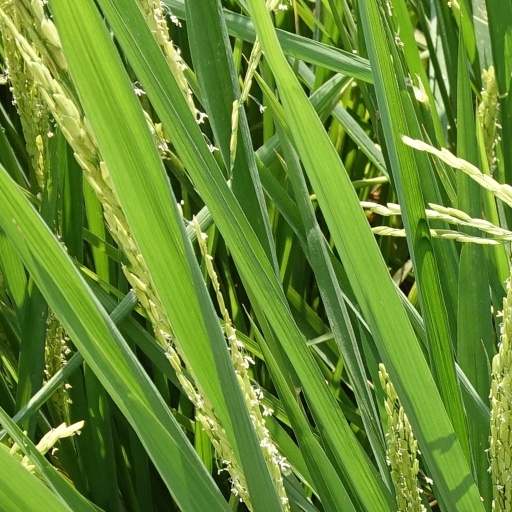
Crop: rice